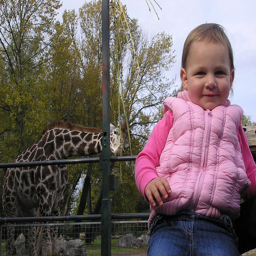
A little girl at the zoo with a giraffe in the background.
A LITTLE GIRL POSES FOR PICTURE BY A GIRAFFE
A little girl wearing a pink vest next to a forest.
The little girl is posing in front of the giraffe.
A baby girl standing in front of a giraffe